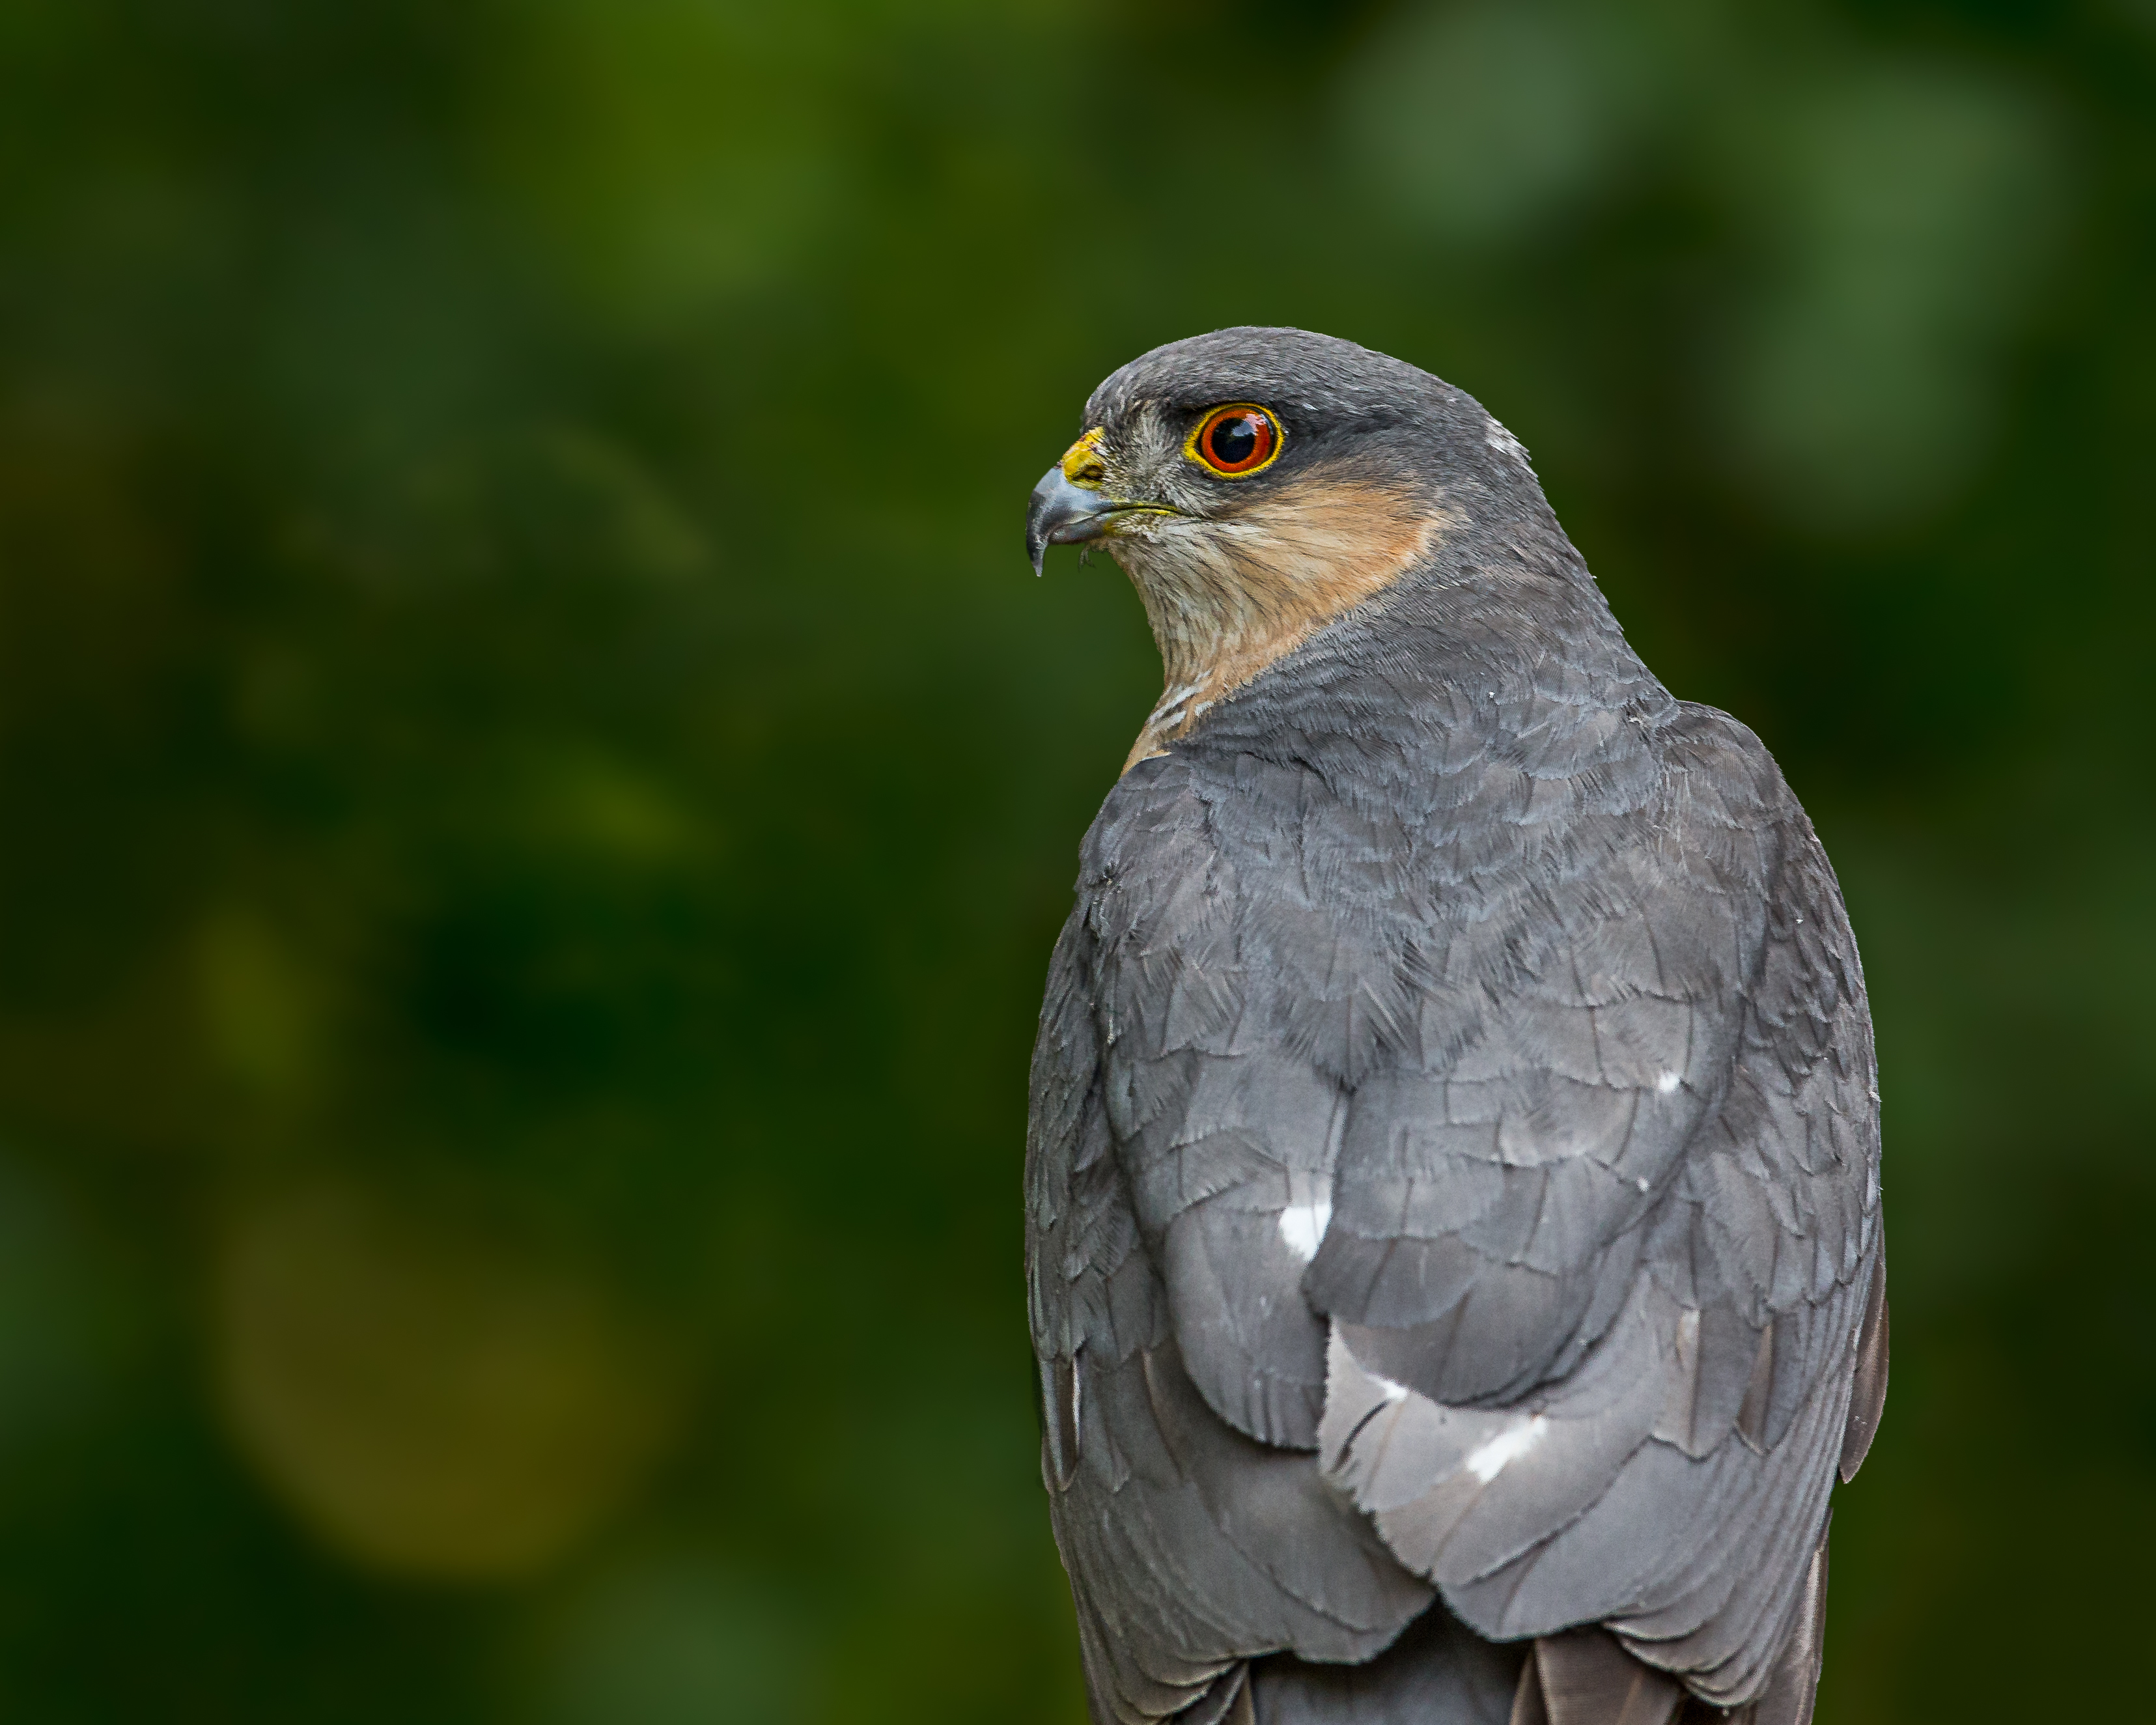
nature, bird, wing, explore, wildlife, beak, hawk, fauna, bird of prey, close up, vertebrate, explored, falcon, buzzard, perched, andymorffew, morffew, naturethroughthelens, sparrowhawk, accipitriformes